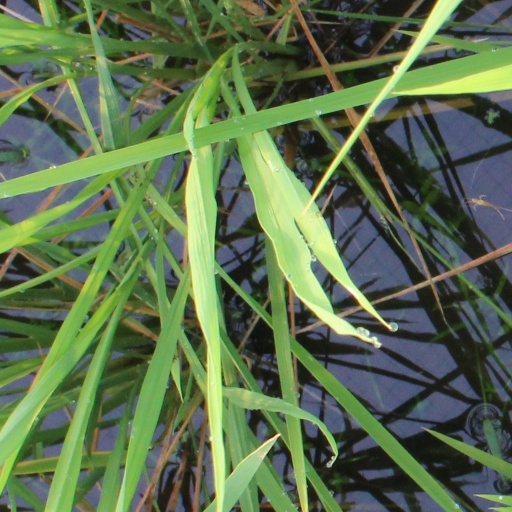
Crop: rice